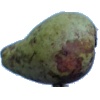
Label: Pear Stone 1